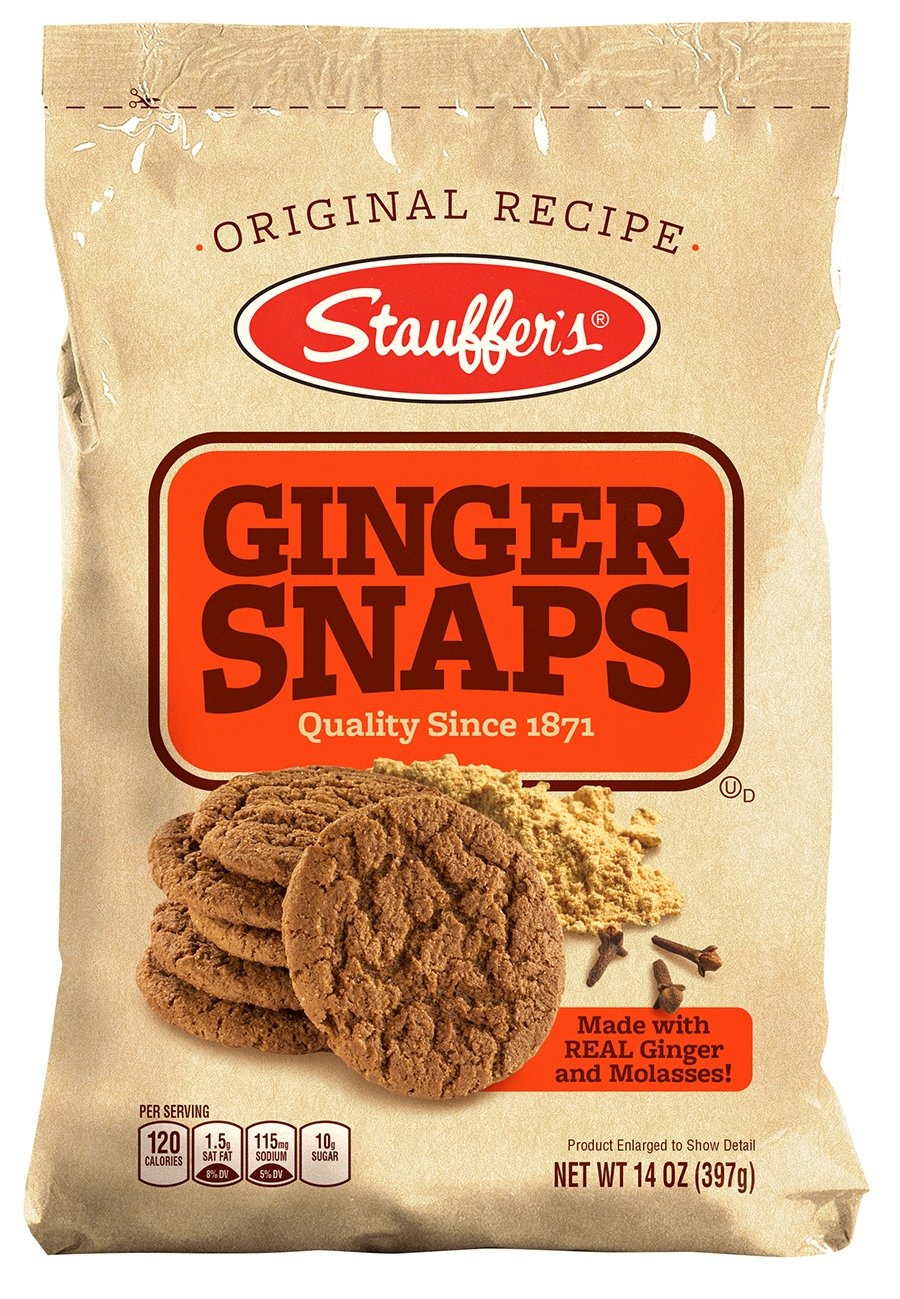
Item Name: Stauffers Ginger Snaps Bag, 14-Ounce Bags (Pack of 6)
Bullet Point 1: Ginger Flavor: Contains ginger snaps for a spicy kick
Bullet Point 2: Vegetarian Formula: Free of meat, dairy, soy, and gluten
Bullet Point 3: Bulk Pack: Comes in a 14-ounce bag with 6 individual servings
Bullet Point 4: Durable Pouch: Made from resealable plastic for freshness
Bullet Point 5: Perfect for Gifts: Great for birthdays, weddings, and anniversaries
Product Description: Stauffer's Original Ginger Snaps 14 oz Bag. Set of 6.
Value: 84.0
Unit: Ounce

Price: 31.95